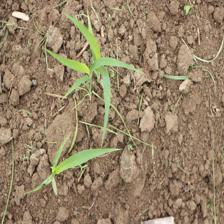
Label: Sorghum